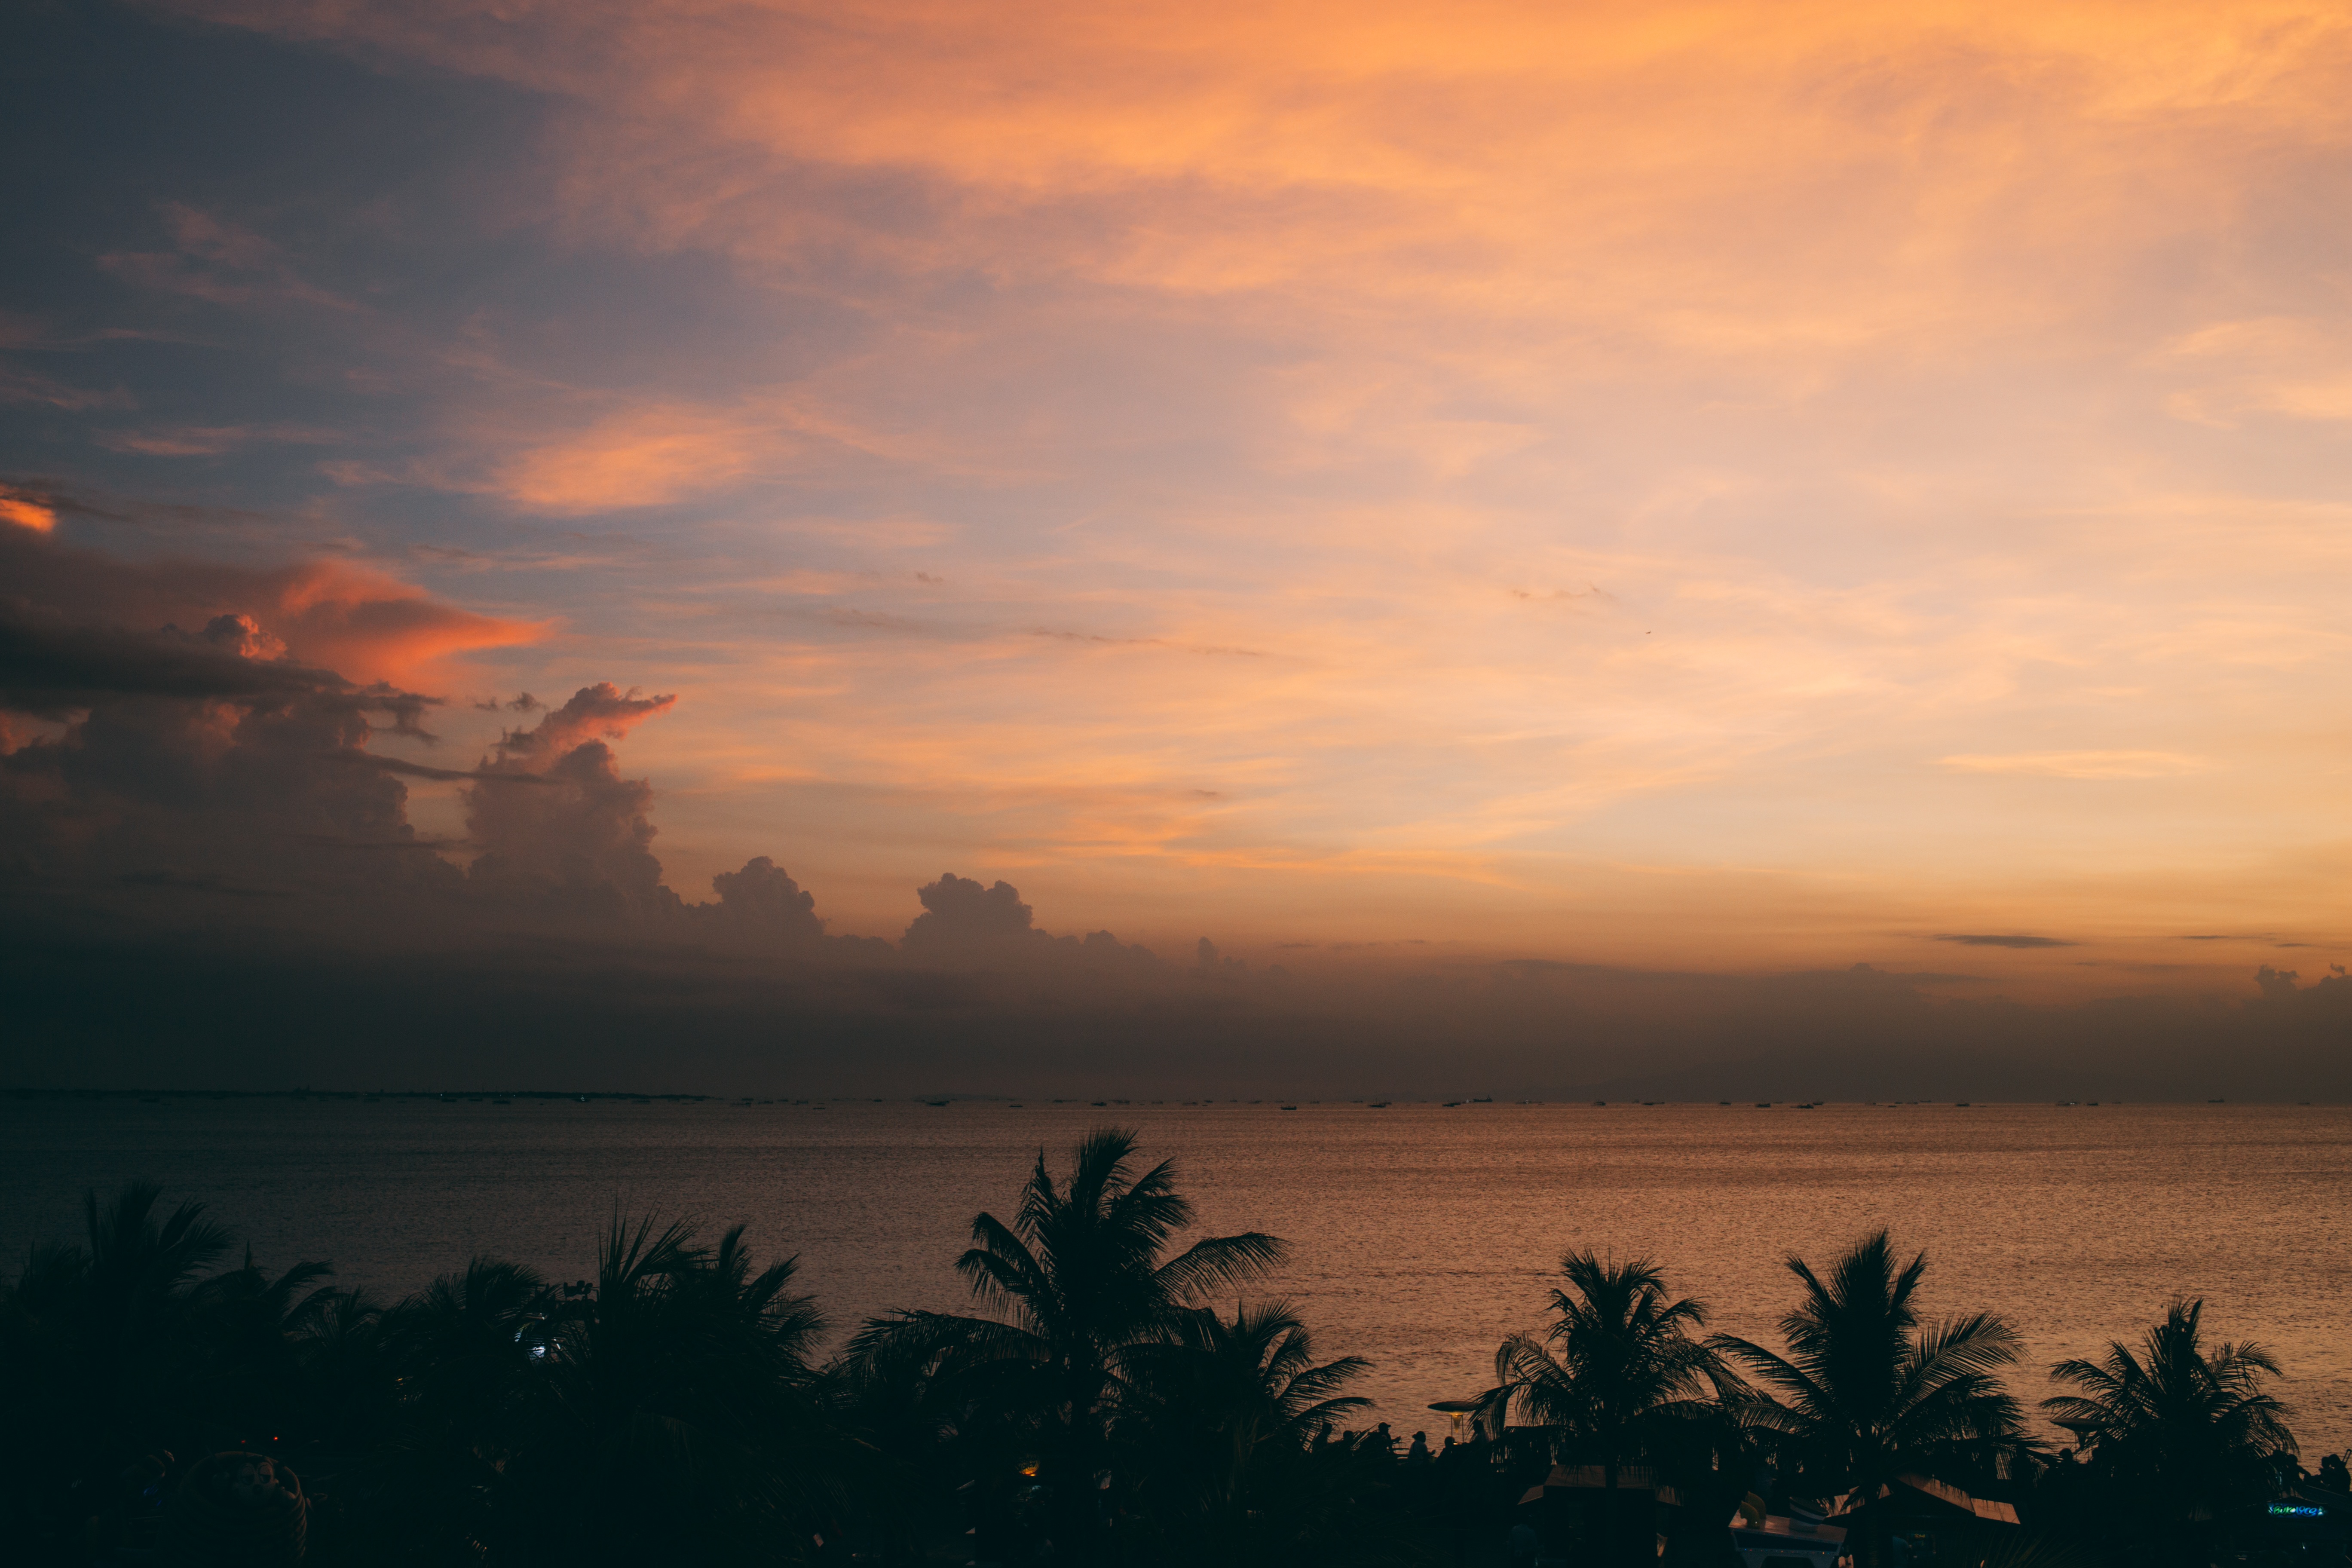
beach, sea, coast, ocean, horizon, cloud, sky, sun, sunrise, sunset, sunlight, morning, dawn, atmosphere, dusk, evening, reflection, afterglow, atmospheric phenomenon, red sky at morning